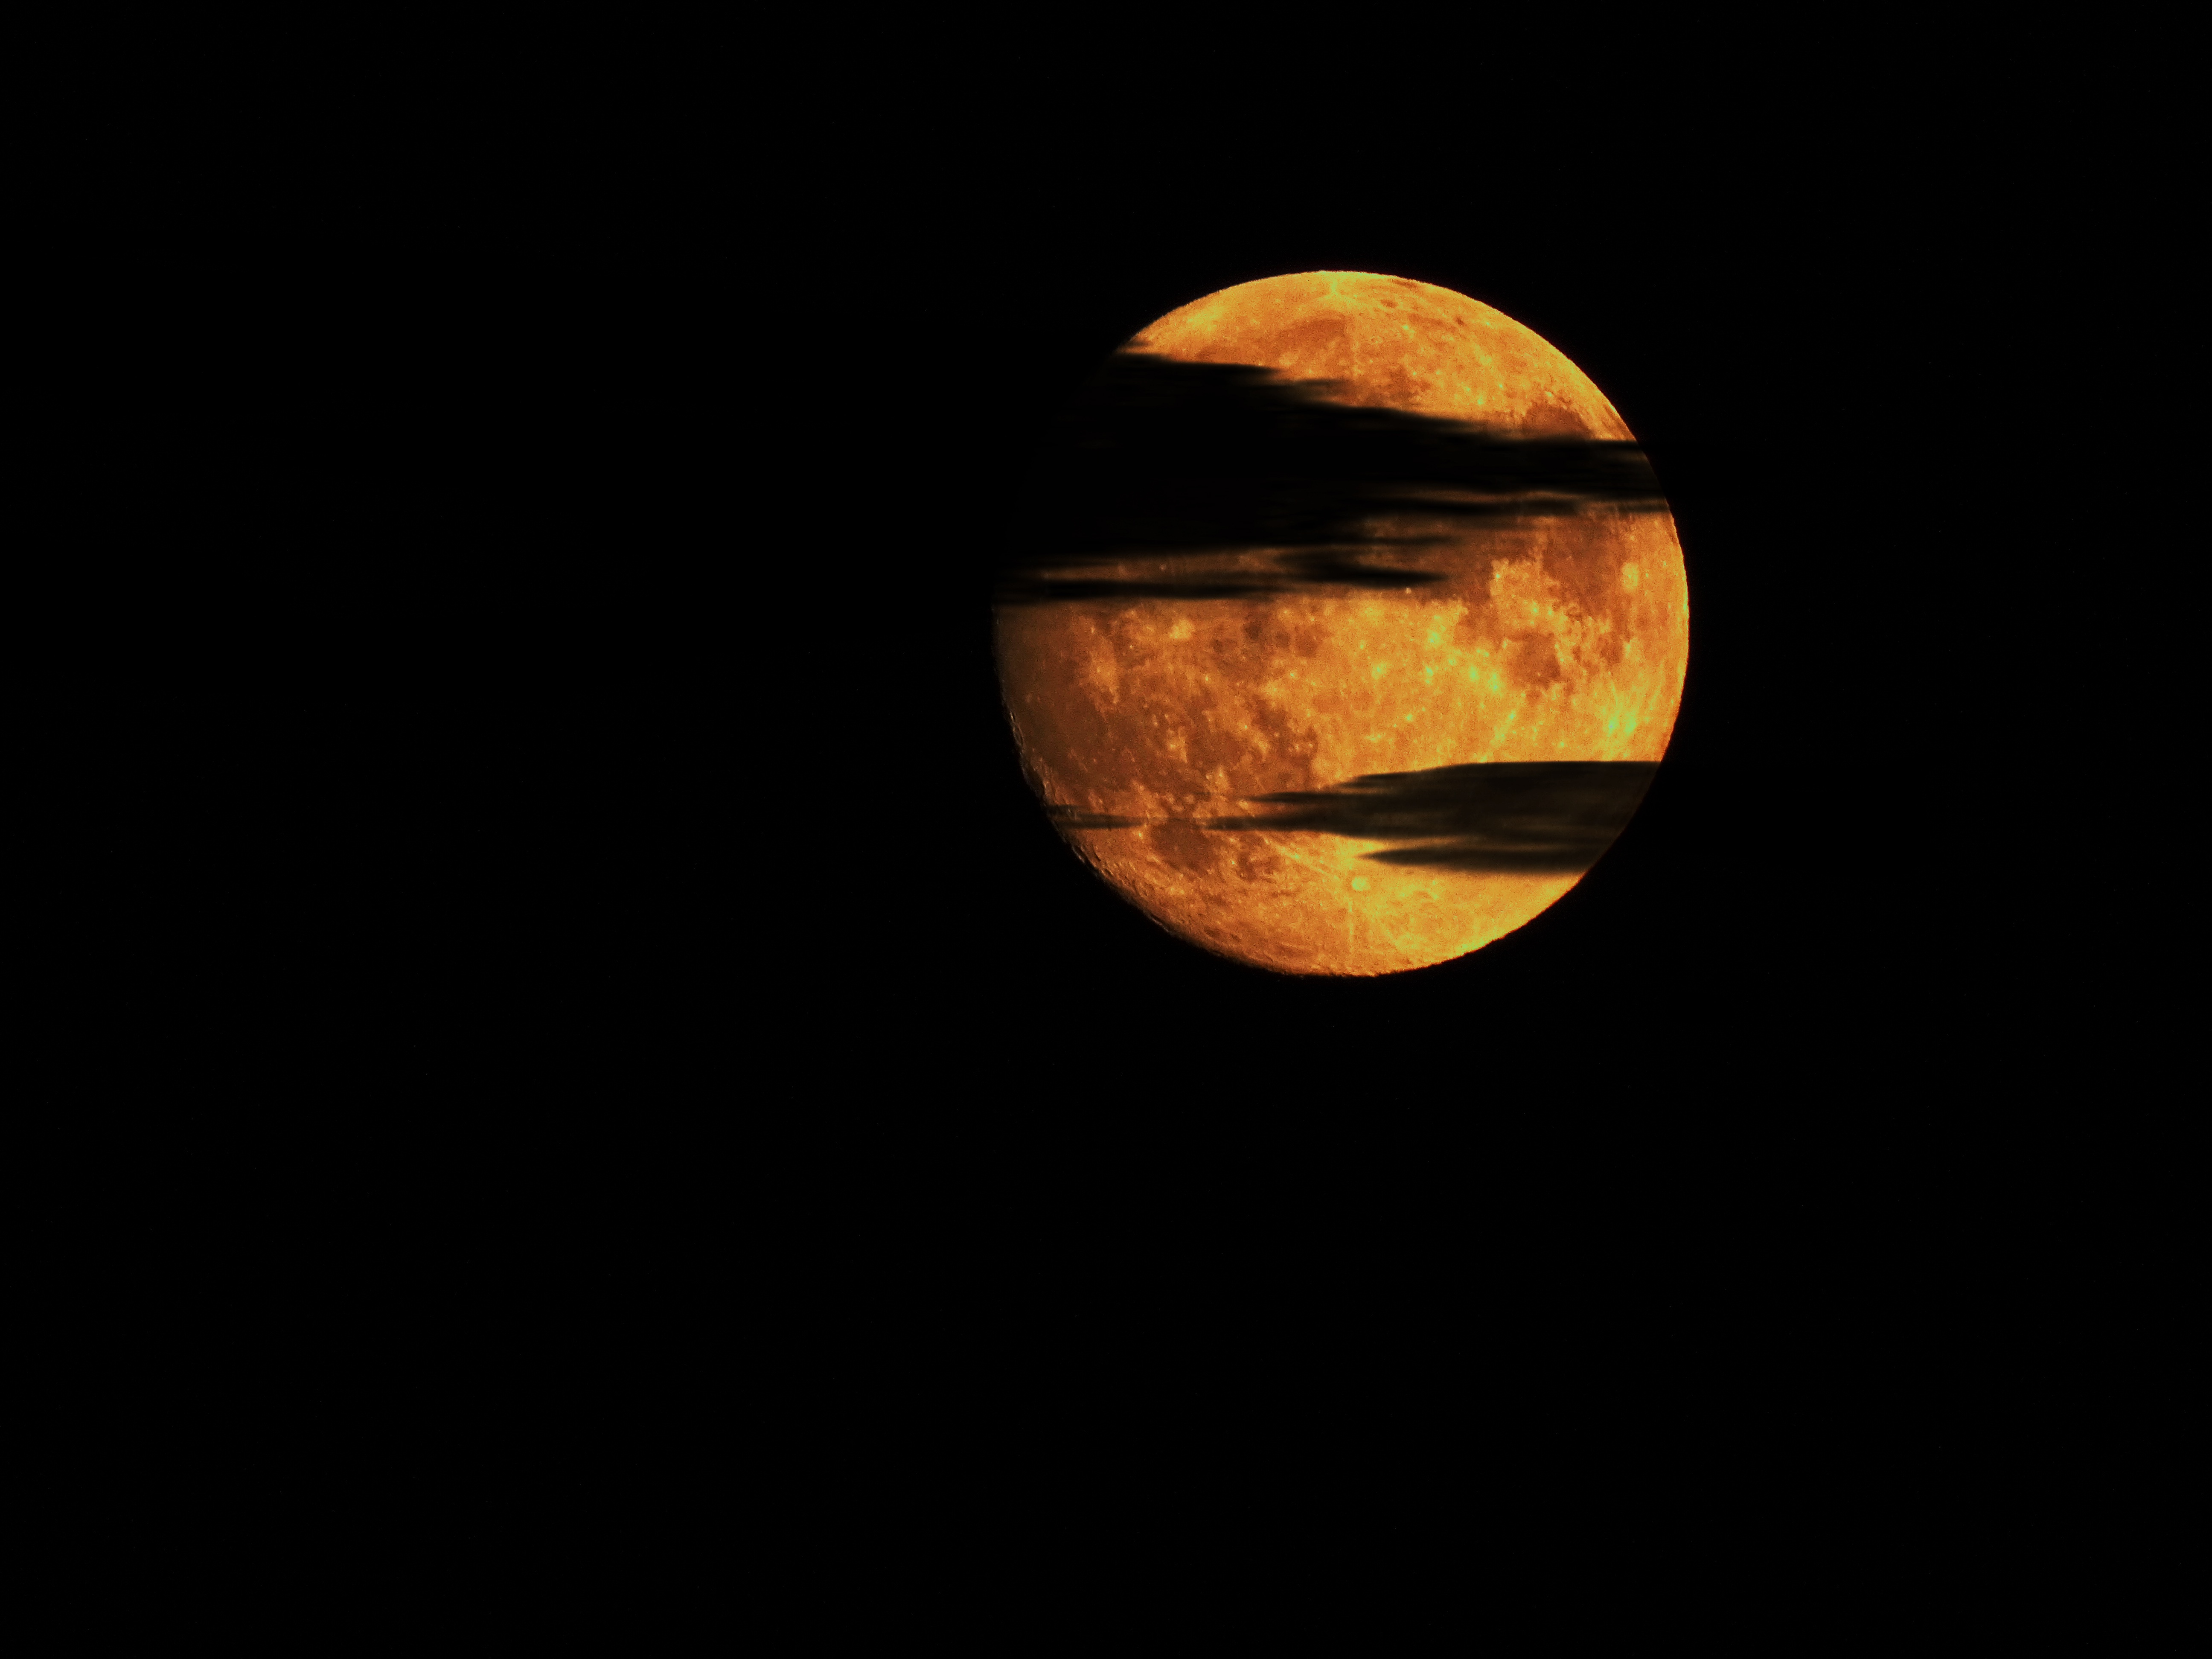
light, sky, night, reflection, darkness, lighting, moon, circle, clouds, shape, night photo, astronomical object, computer wallpaper, black clouds